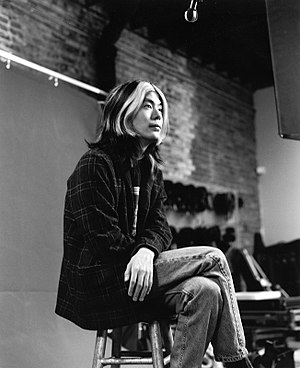
James Iha
James Iha
James Yoshinobu Iha er en amerikansk sanger, sangskriver og guitarist, der var med til at danne det amerikanske rockband Smashing Pumpkins i 1988 sammen med Billy Corgan. Efter bandets opløsning i 2000 har han spillet guitar i bl.a. Tinted Windows og A Perfect Circle.